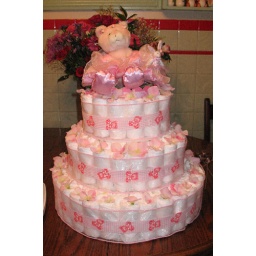
diaper cake made with disposable diaper &amp;amp; boxes in each layer full of goodies!!